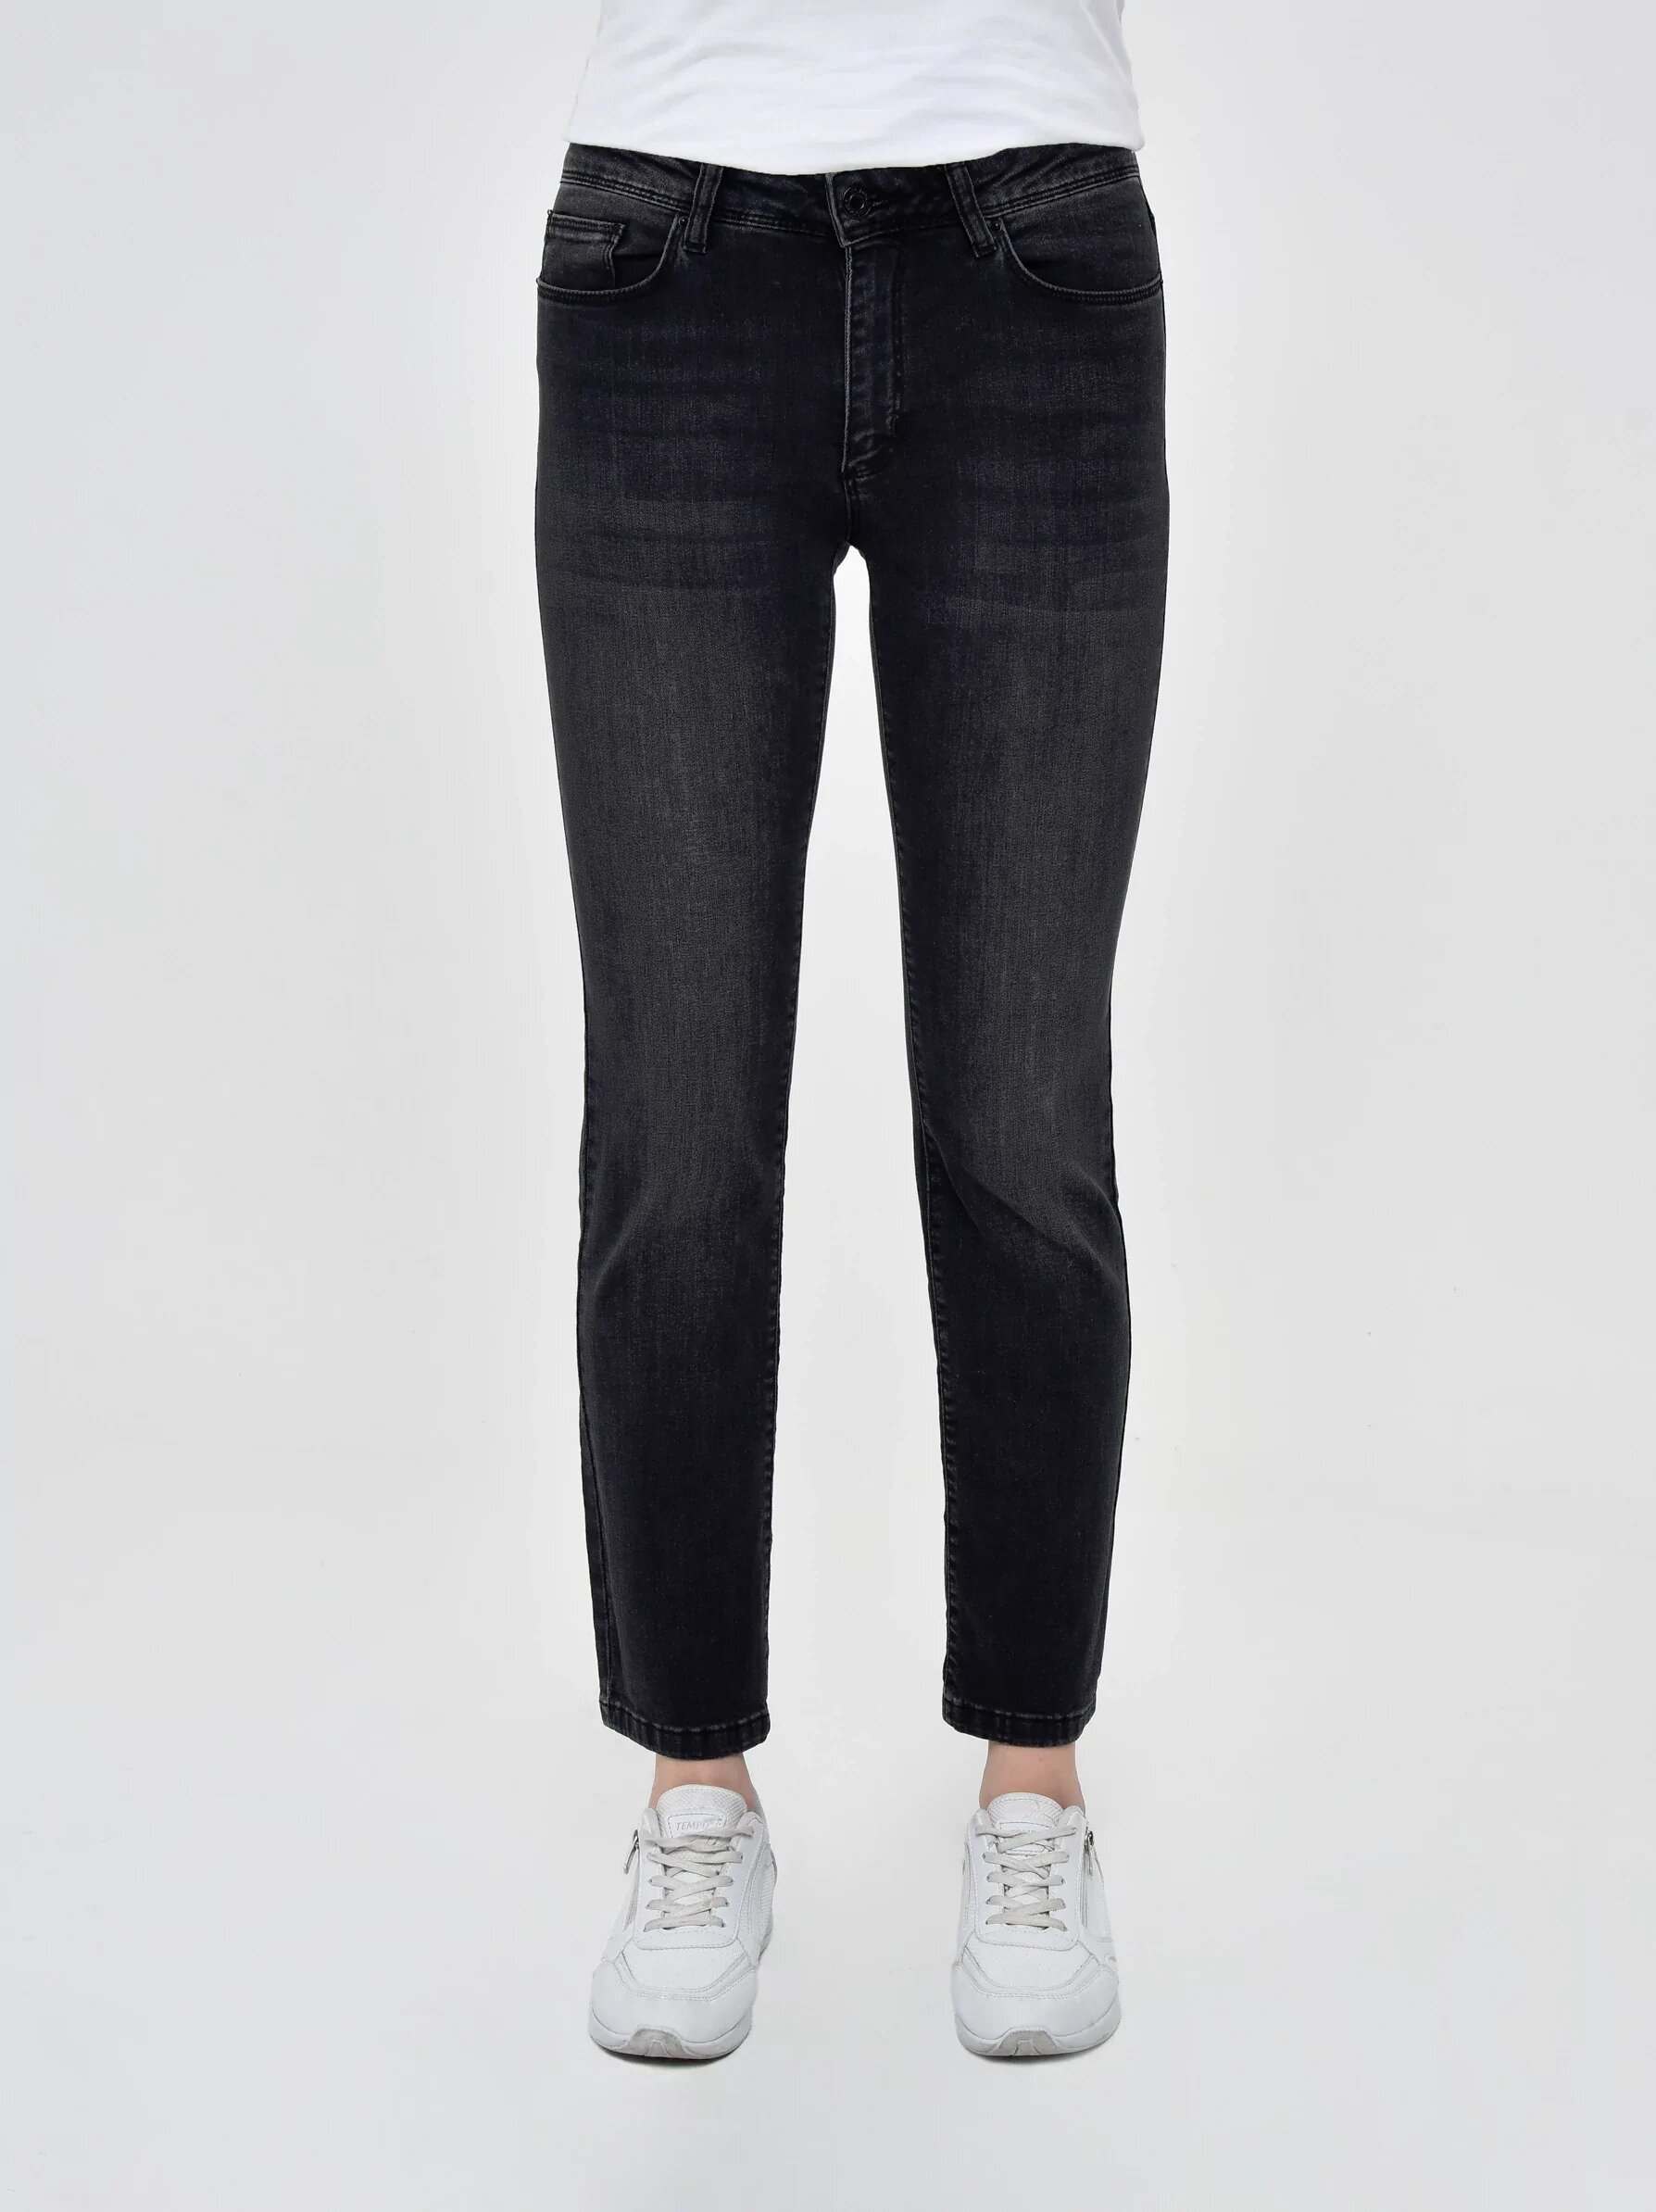
leg, shoe, white, human body, sleeve, knee, waist, thigh, gesture, grey, sportswear, denim, fashion design, font, electric blue, human leg, foot, trunk, pattern, fashion accessory, sandal, abdomen, magenta, pocket, leggings, t shirt, walking, brand, top, ankle